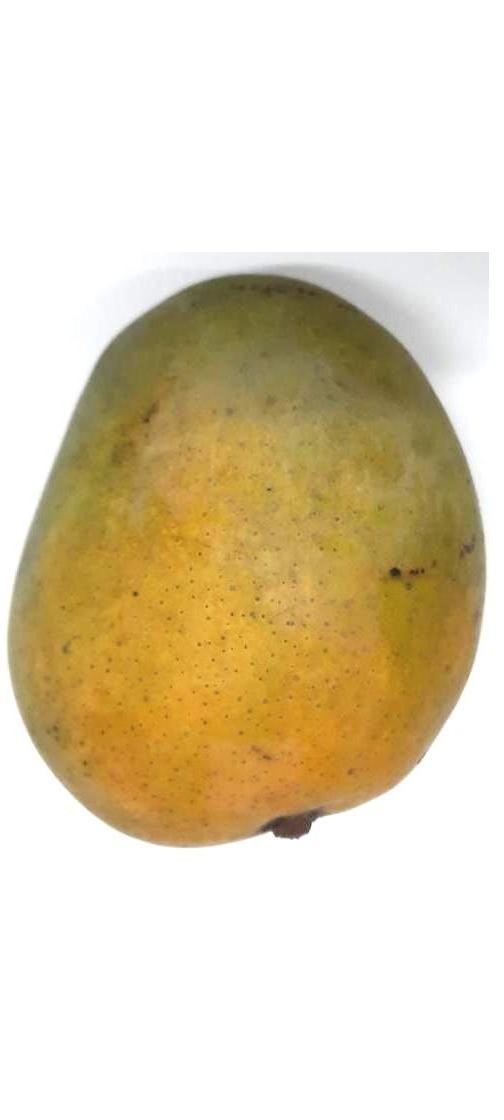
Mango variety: Himsagor